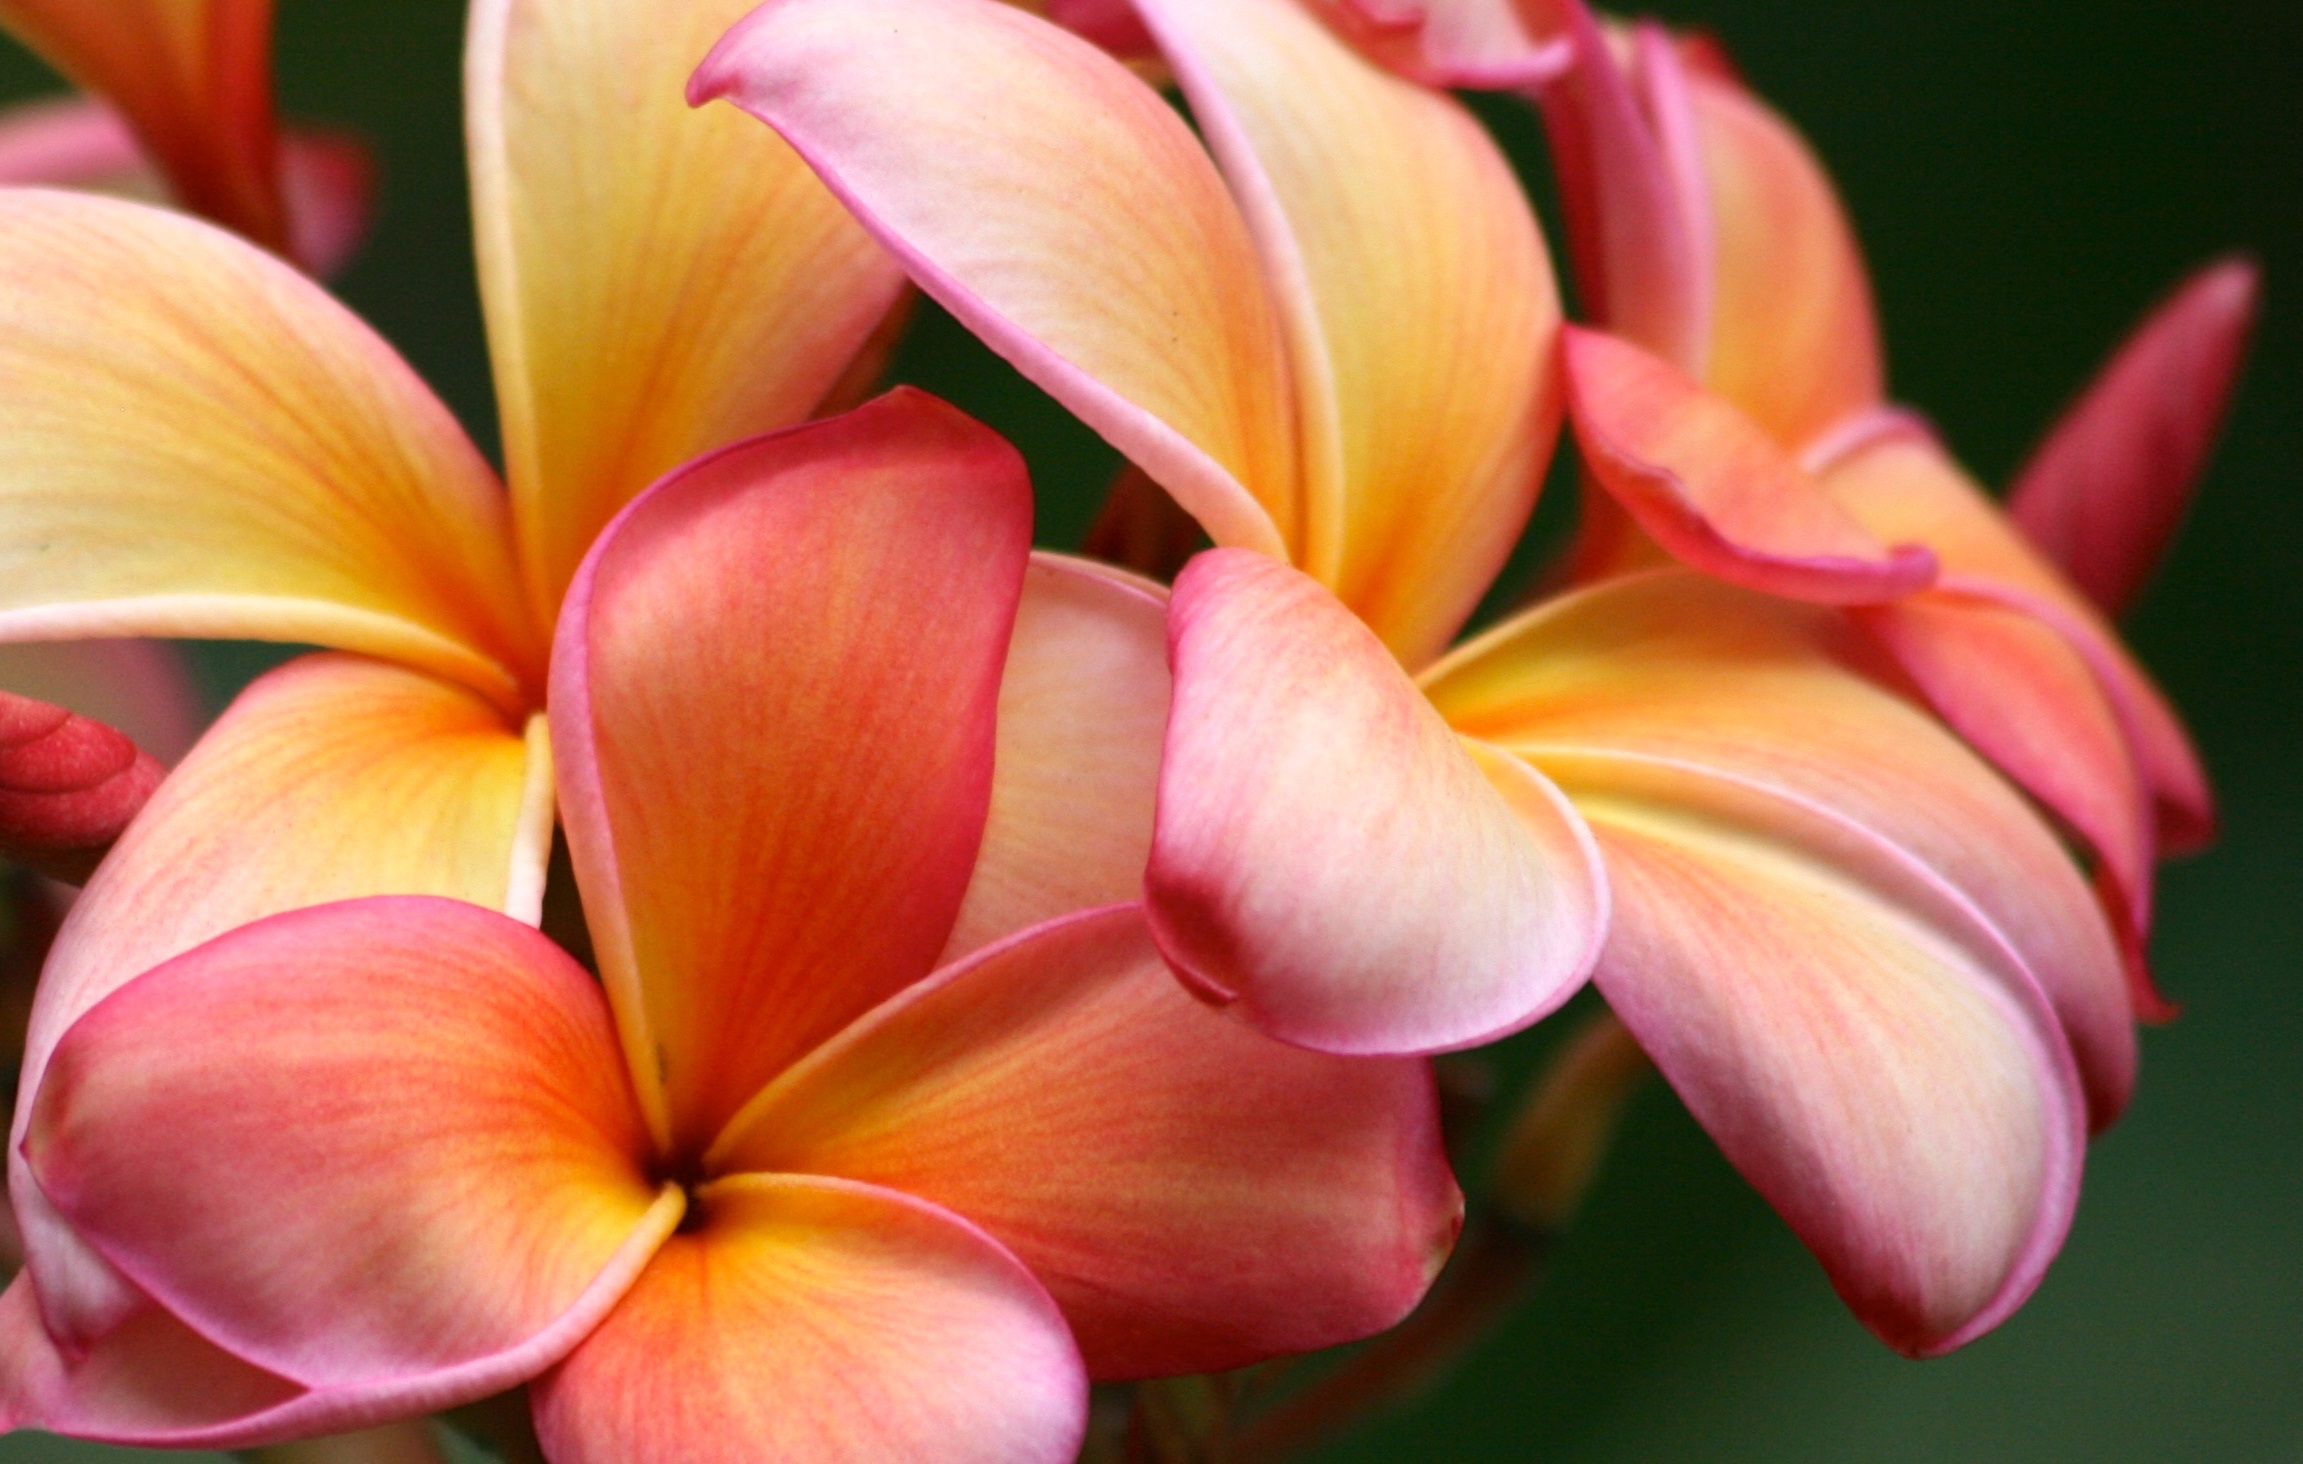
nature, blossom, plant, photography, flower, petal, bloom, floral, natural, flora, botanical, freshness, close up, exotic, hawaiian, plumeria, macro photography, flowering plant, land plant